South Burnett Co-operative Dairy Association Factory

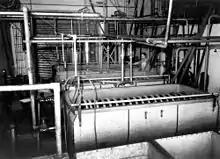
Cream pasteurising and cooling coils,1939

Brisbane architect George Hutton, supervised building plans and construction and Mr H. Taylor (also of Brisbane) was the builder. The cost of the remodelling was reported as exceeding £25,000. The largest of the new buildings, built to receive, process and churn cream, was constructed of reinforced concrete with a tubular truss roof, crowned by a lantern roof. The engine/plant room was built to the rear of the larger structure. The new buildings were officially opened on 9 March 1929 by William Forgan Smith, Minister for Agriculture and Stock, with over 1000 invited guests and the township "en-fete" for the occasion.